Ioan Dumitrache

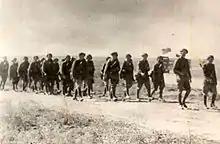
Vânători de munte on the Eastern Front in 1941

On 10 May 1941 he became brigadier general and was named commanding officer of the 2nd Mountain Brigade, subordinated to the Mountain Corps of the Romanian 3rd Army, under the command of General Petre Dumitrescu. From 20 June, the Mountain Corps, commanded by General Gheorghe Avramescu passed under the operational command of the Wehrmacht's 11th Army. Romania joined Operation Barbarossa on 22 June in order to reclaim the lost territories of Bessarabia and Northern Bukovina, which had been annexed by the Soviet Union in June 1940. The 3rd Army started the offensive in Northern Bukovina on 2 July as part of Operation München, attacking in the direction of Rădăuți–Cernăuți–Hotin. Dumitrache's 2nd Mountain Brigade was the spearhead of the attack on Cernăuți, which was taken on 4 July. Together with the 8th Cavalry Division, it forced the Prut River and liberated the Herța region; by 9 July, the entire northern part of Bukovina was under control of the Romanian Army. The 3rd Army carried out heavy fights for Hotin with the retreating forces of the Soviet 12th Army. Dumitrache was awarded in October 1941 the Order of Michael the Brave 3rd class for his actions in the reoccupation of Hotin.